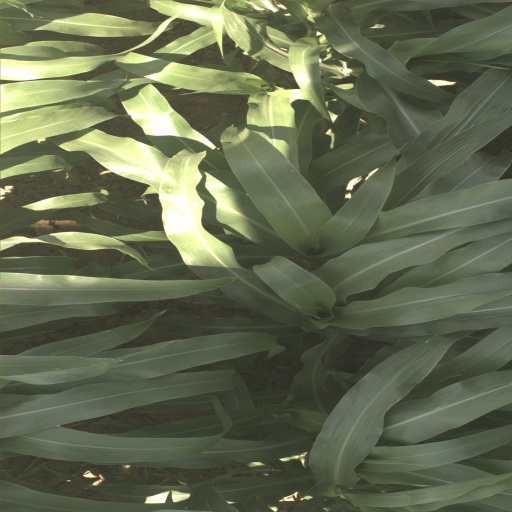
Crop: sorghum